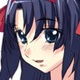
Portrait style: Anime Portrait